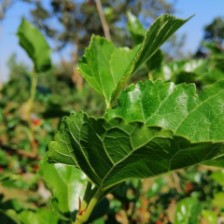
Variety: ChiangMai60